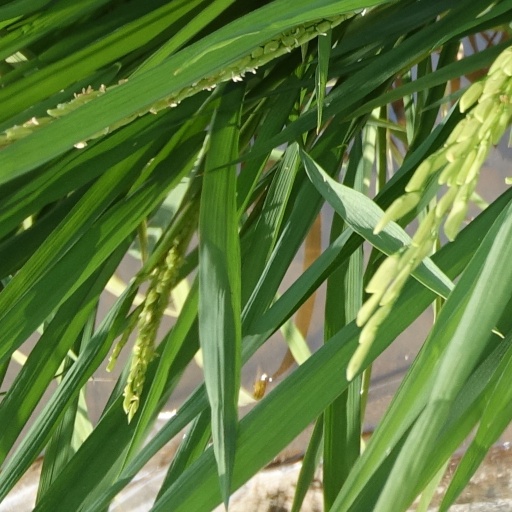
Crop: rice